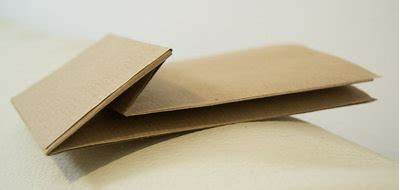
Waste category: paper